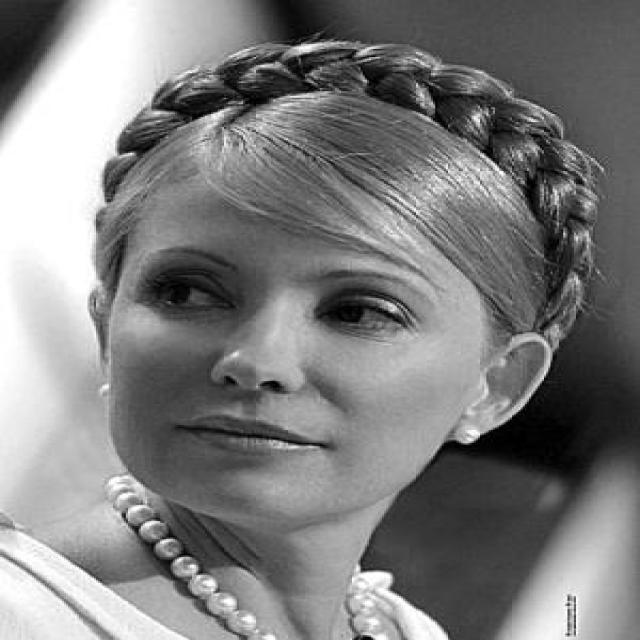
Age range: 45-64